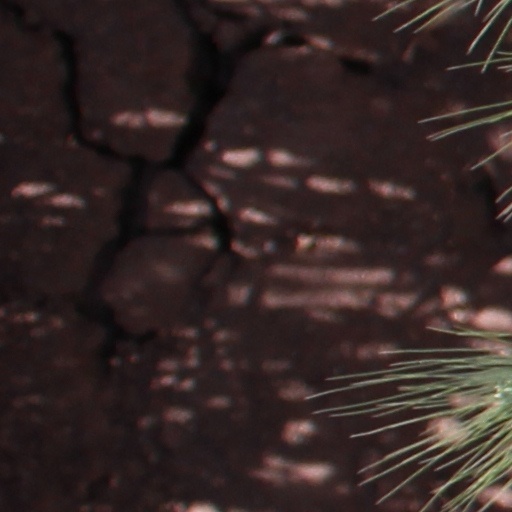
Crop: wheat